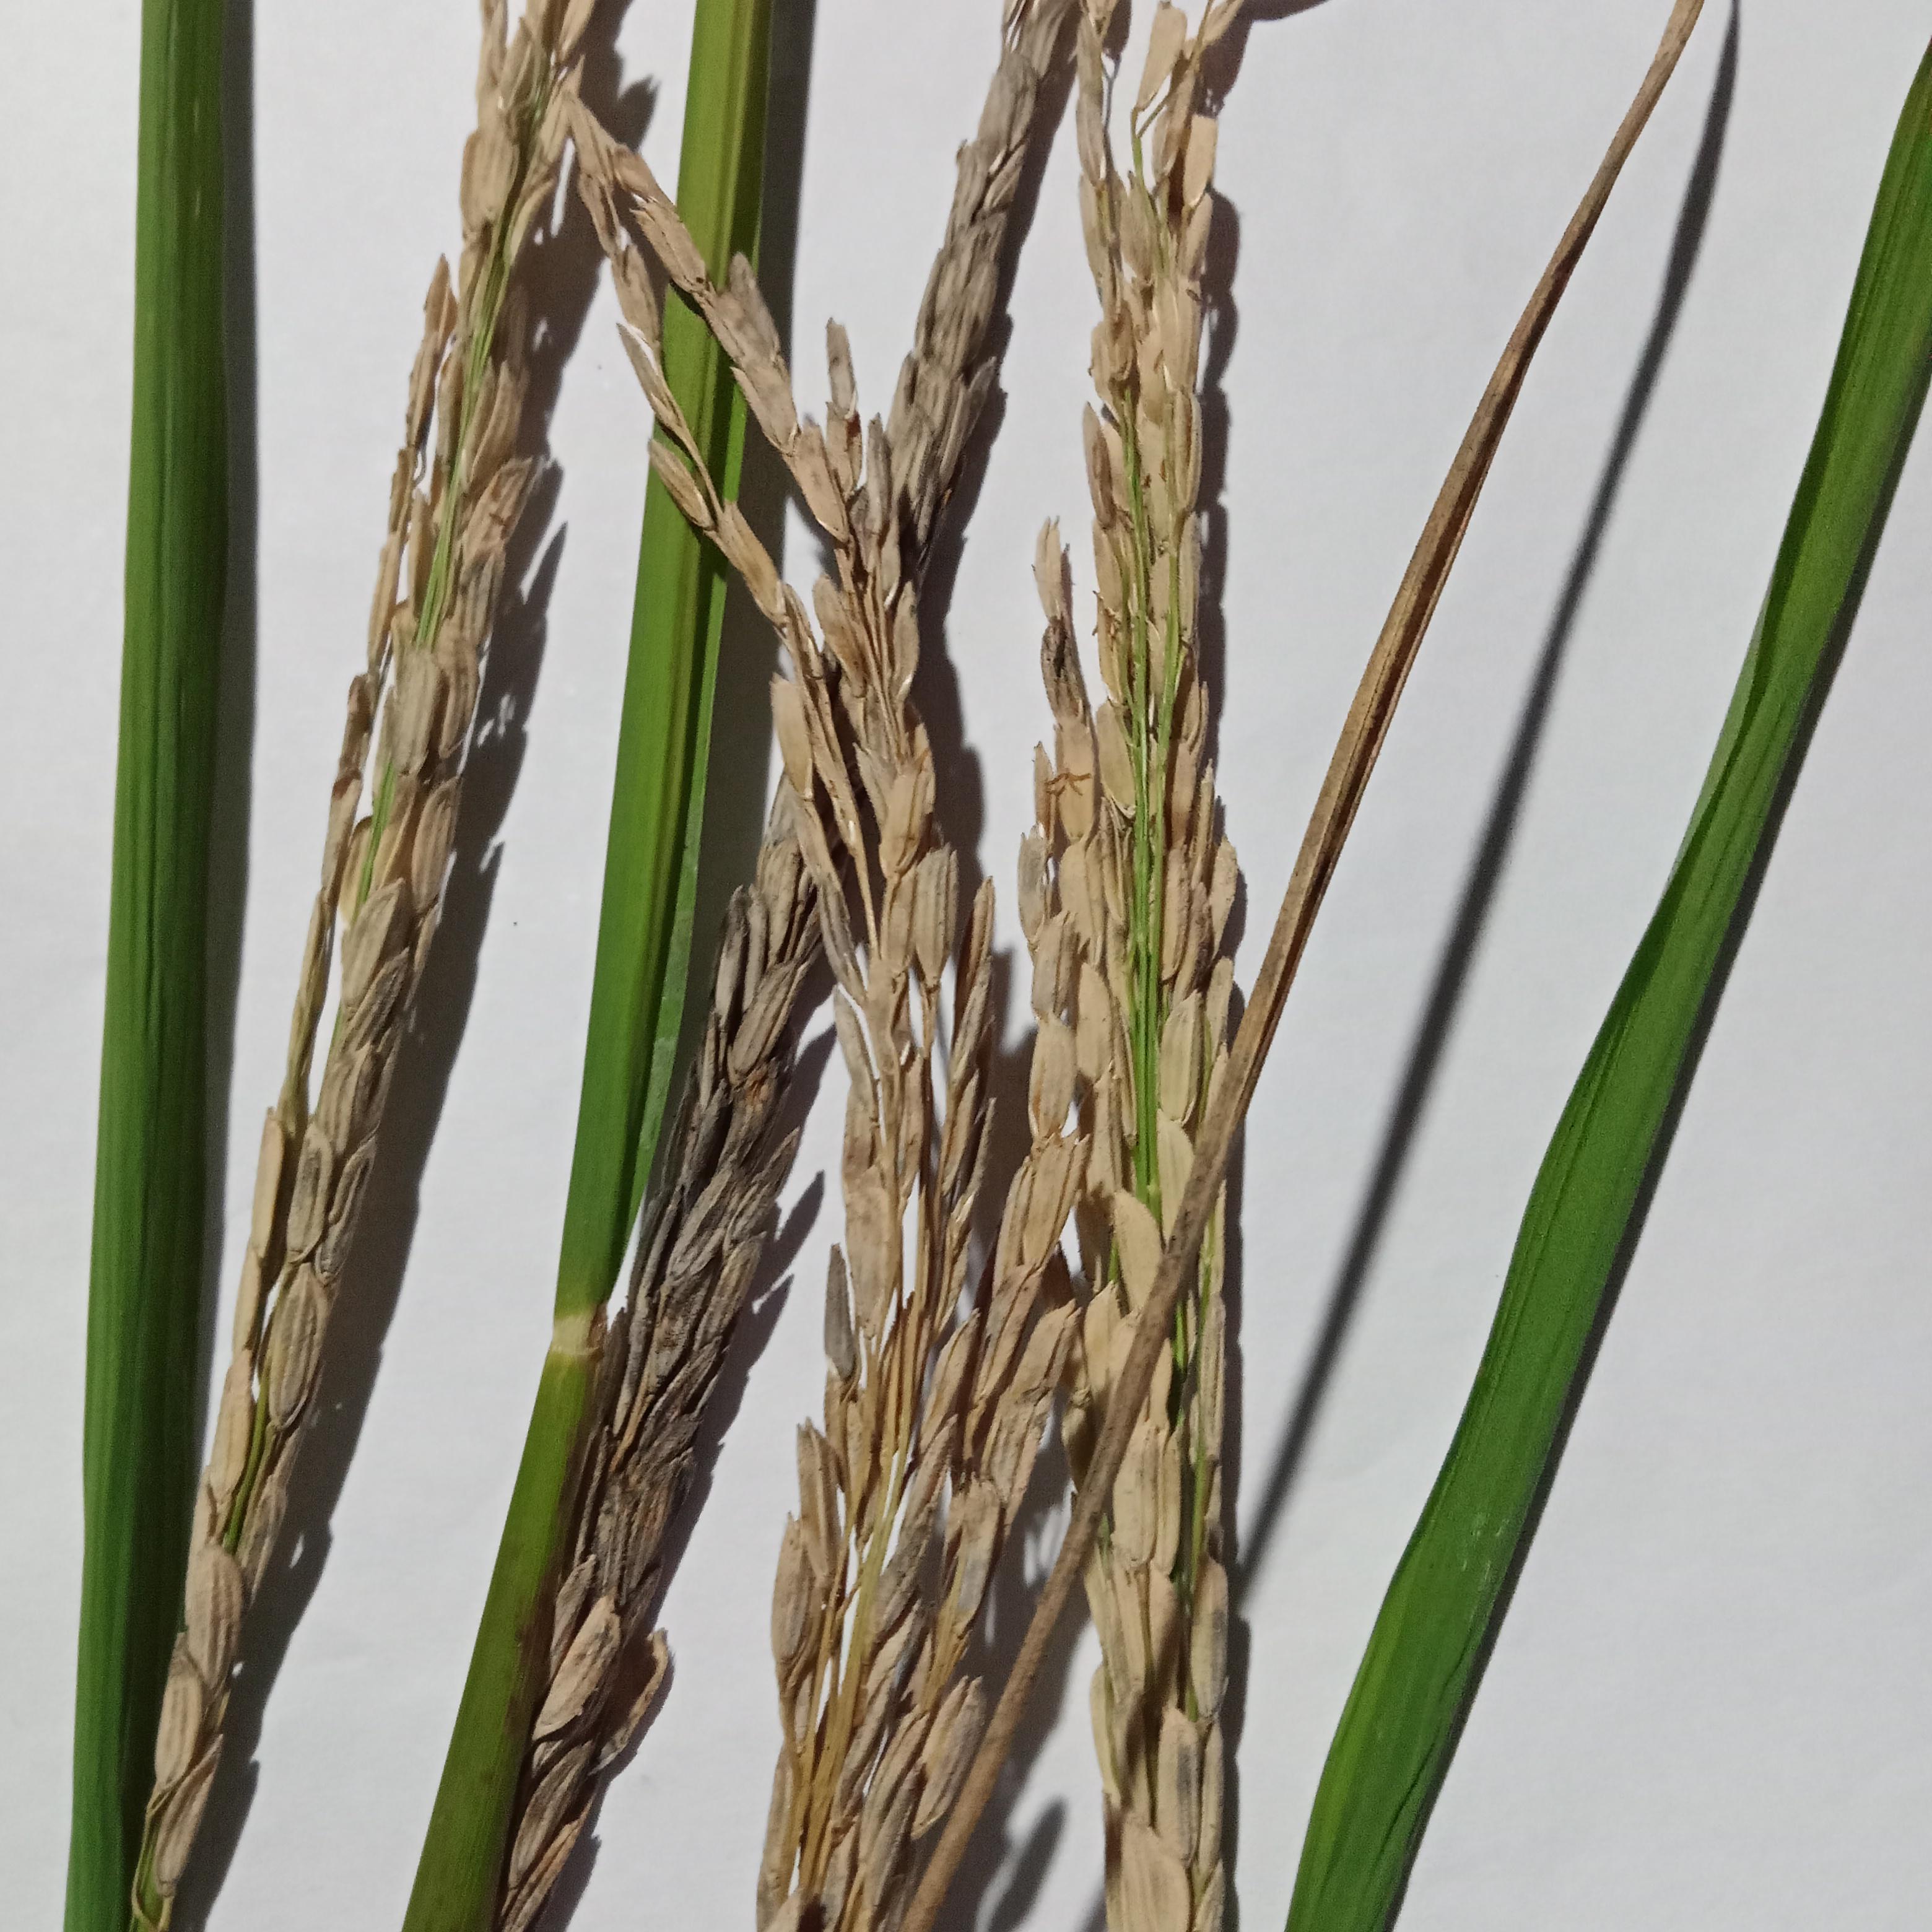
Label: Rice___Neck_Blast